Micah Parsons

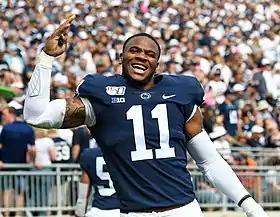
Parsons with Penn State in 2019

After committing to Penn State, Parsons was informed by head coach James Franklin that he would start his Penn State career at middle linebacker rather than defensive end, which he played in high school. Parsons was in contention for the starting job even though he was a true freshman. In his freshman year, Parsons only started one out of 13 games for the Nittany Lions, but managed to lead the team in tackles with 82, while also making 4 tackles for loss, 1.5 sacks, 10 quarterback hurries and 2 forced fumbles. He became the first Nittany Lion to ever lead the team in tackles as a freshman. He started at outside linebacker against Rutgers University, after junior linebacker Cam Brown was disciplined because of a rules violation incident, with Parsons making 7 tackles (2 for loss) and a strip-sack. He had 14 tackles (one for loss) and a strip-sack against the University of Kentucky in the 2019 Citrus Bowl. He finished second in the Big Ten Freshman of the Year voting behind wide receiver Rondale Moore.